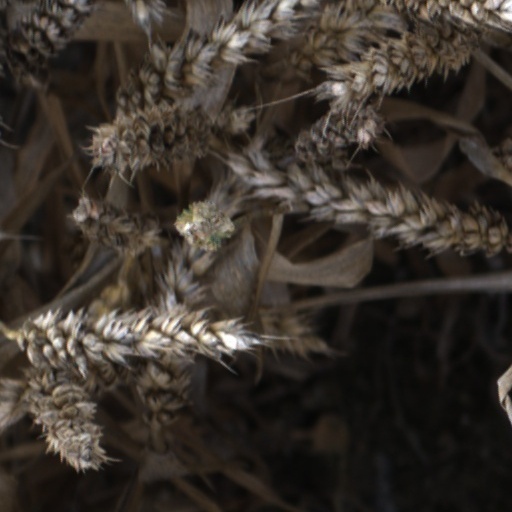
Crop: wheat